Federico Mompou

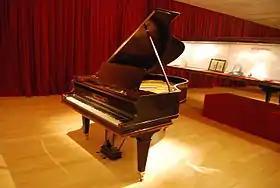
Mompou's piano, at the Museu de la Música de Barcelona, Barcelona

In 1975 and 1976, Mompou was a jury member for the first Paloma O'Shea Santander International Piano Competition. In Barcelona, he became a member of the Royal Academy of Sant Jordi; he lived there until his death in 1987 at the age of 94 from respiratory failure. He is buried at the Montjuïc Cemetery in Barcelona.